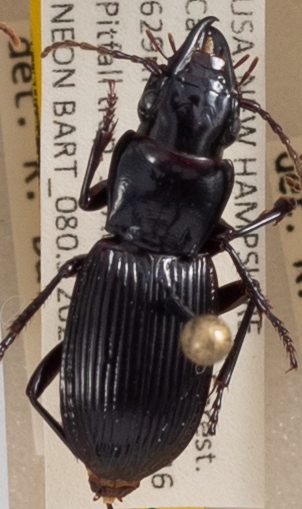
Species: Pterostichus rostratus
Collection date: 2022-08-17
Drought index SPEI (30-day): -0.9
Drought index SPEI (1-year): -0.9
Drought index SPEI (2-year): -1.69